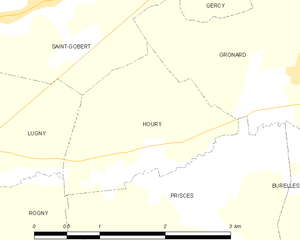
Carte des communes françaises: Houry